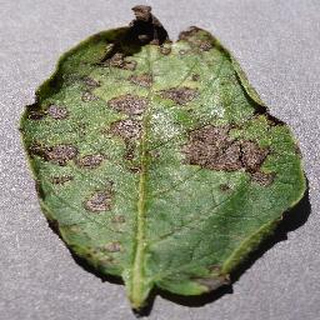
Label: potato_early_blight